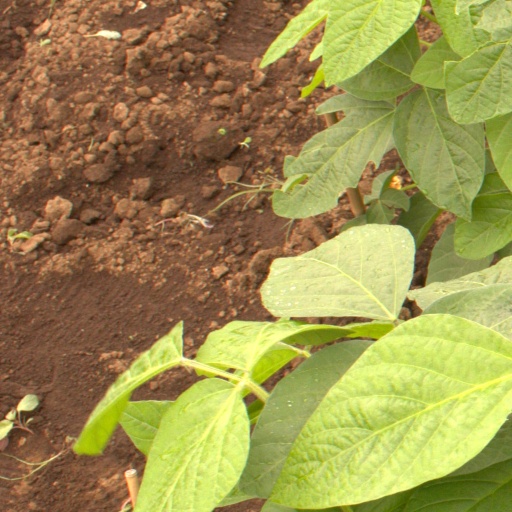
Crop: soybean